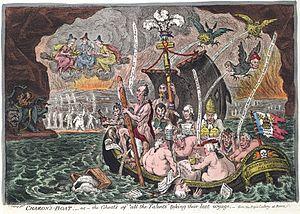
Le Ministère de tous les talents est un gouvernement formé par William Grenville à la suite de sa nomination comme Premier ministre du Royaume-Uni le 11 février 1806, après la mort de William Pitt le Jeune. Avec le pays en guerre, Grenville aspire à constituer le gouvernement le plus solide possible et intègre des ministres de presque tous les groupes politiques, même si les partisans de Pitt, emmenés par George Canning, refusent de le rejoindre. L'entrée de Charles James Fox attise la méfiance des plus sourcilleux, comme le roi George III, longtemps très hostile à Fox, mais l'empressement du roi à laisser de côté les inimitiés du passé au nom de l'unité nationale encourage de nombreuses personnalités à entrer dans ce gouvernement ou à la soutenir. En définitive, le gouvernement représente une coalition de trois partis, les partisans de Grenville, de Fox et de Sidmouth, même s'il peut être considéré, rétrospectivement, essentiellement comme un gouvernement Whig, le seul qu'ait connu le Royaume-Uni entre 1783 et 1827.